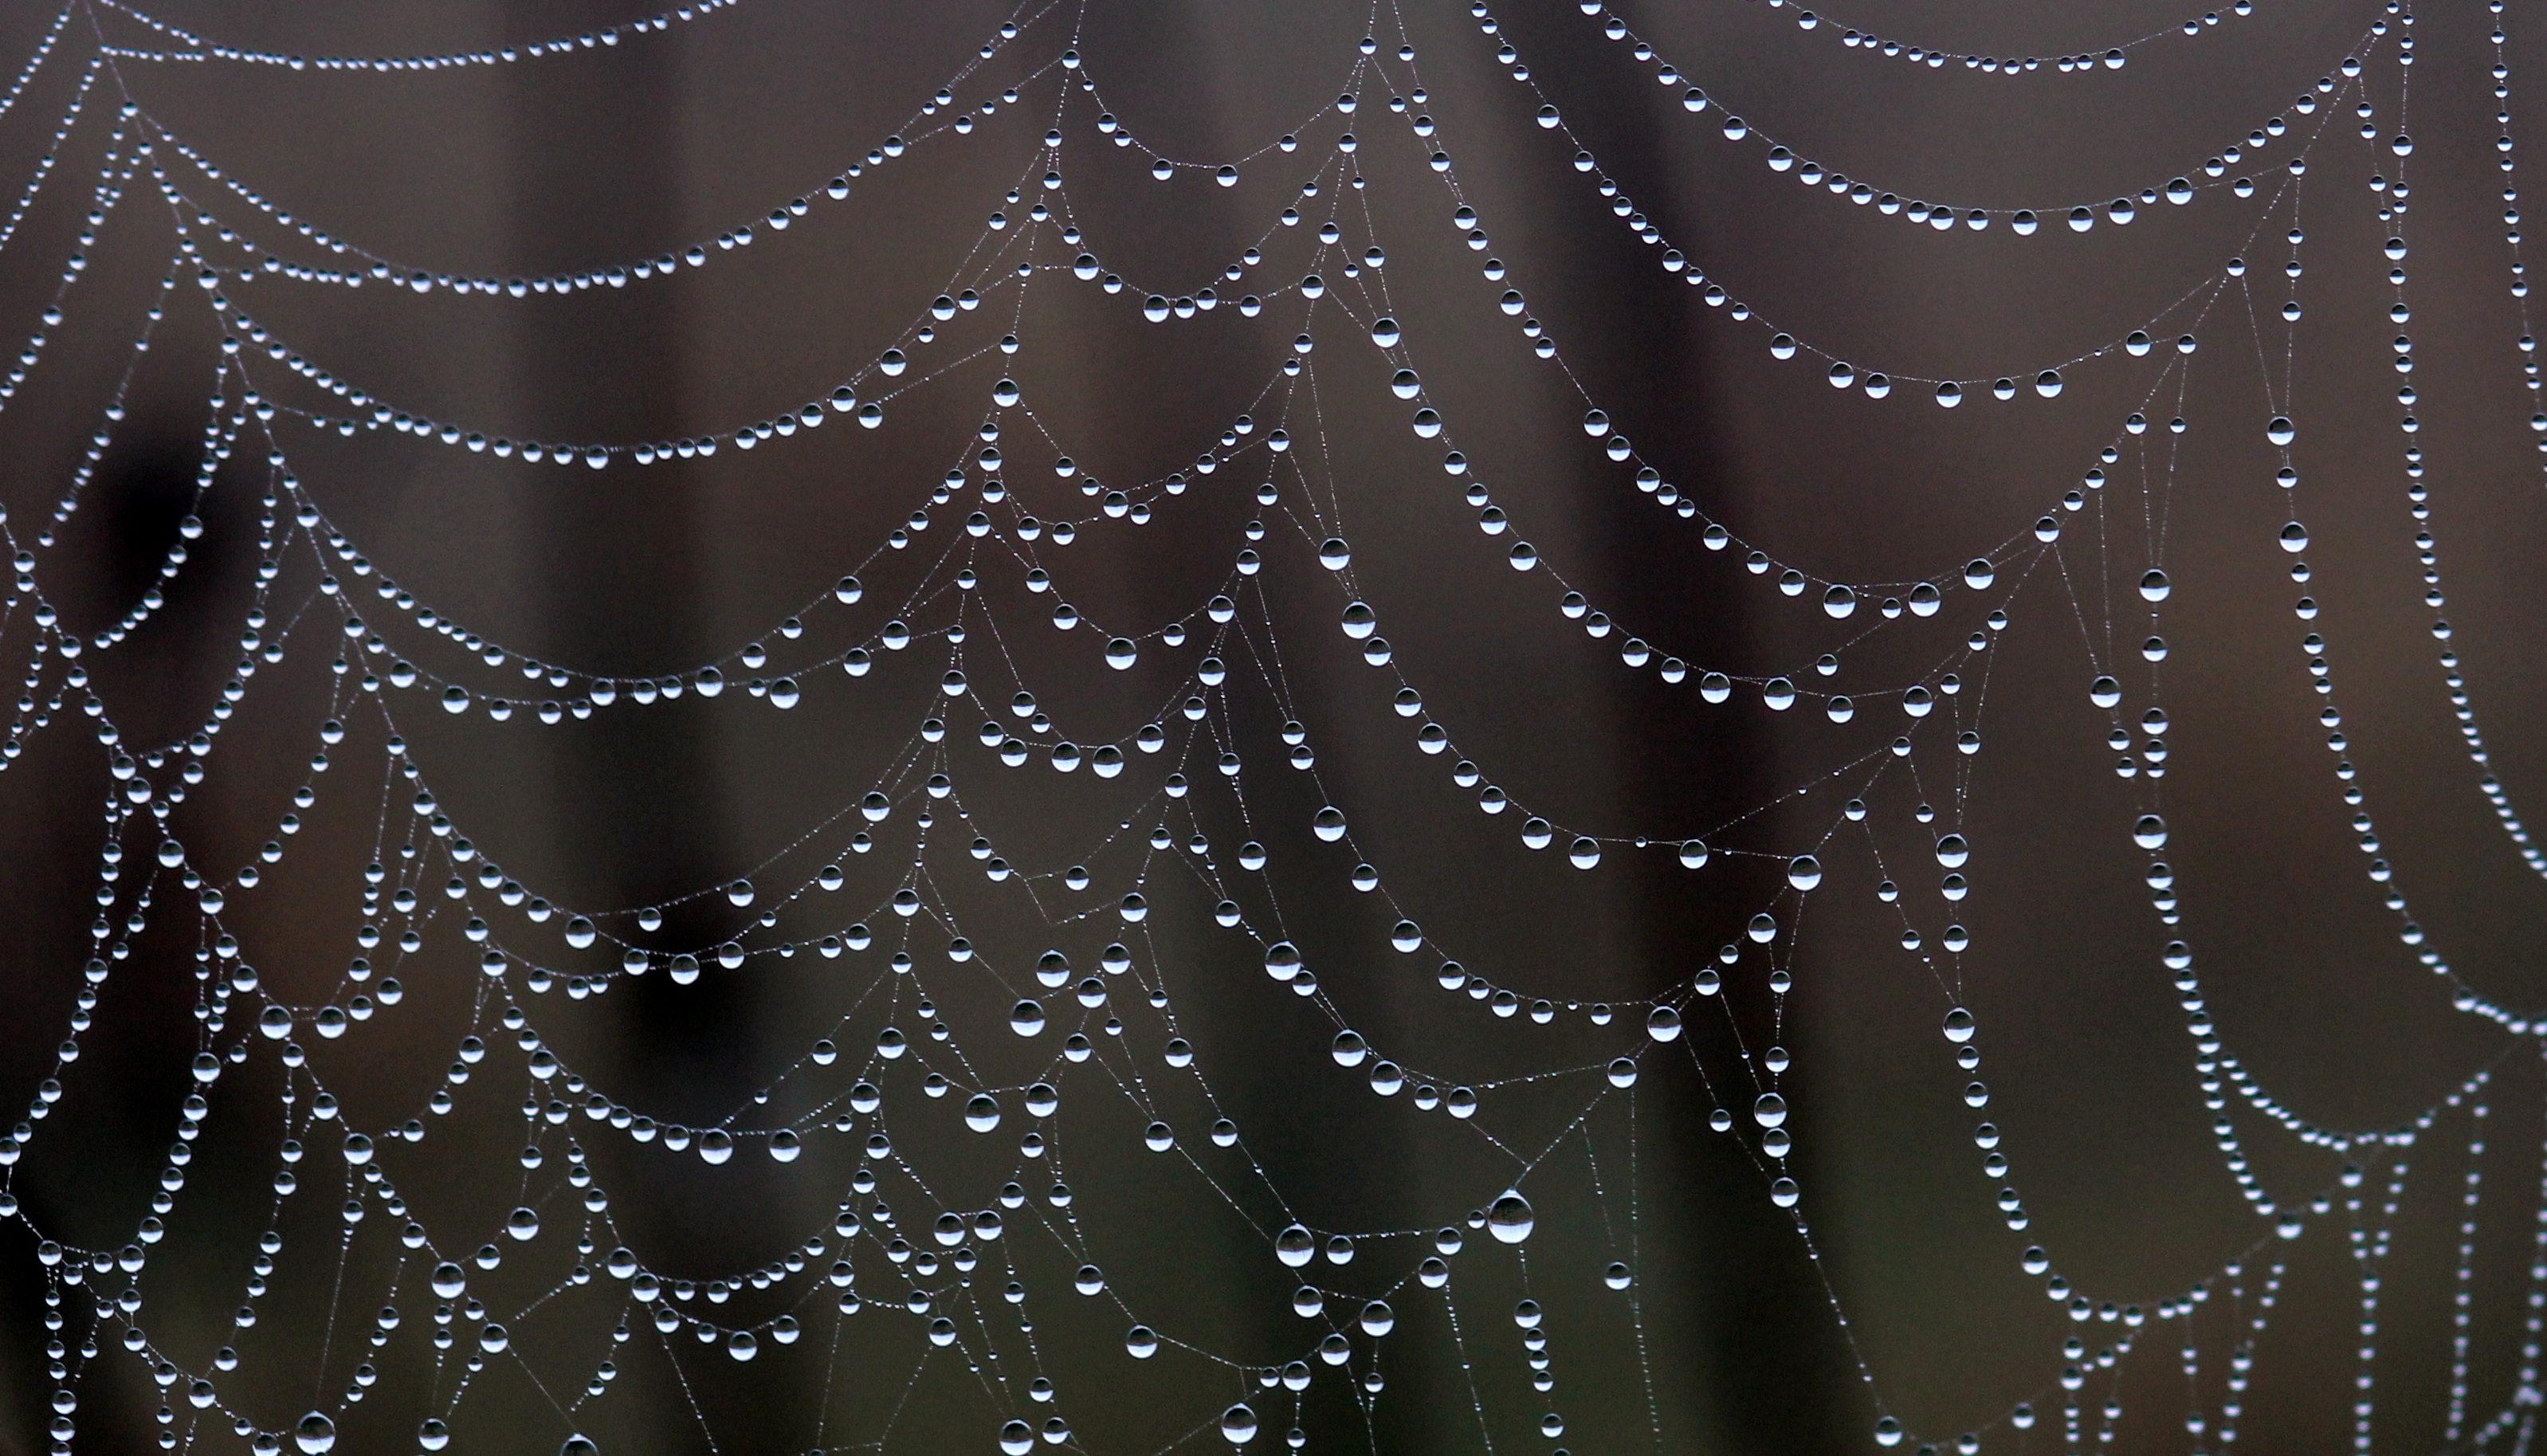
nature, dew, material, invertebrate, spider web, spider, place, symmetry, arachnid, drops, moisture, macro photography